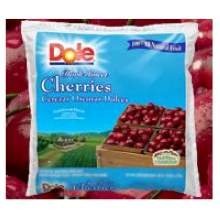
Item Name: Dole Individual Quick Frozen Dark Sweet Cherry, 5 Pound -- 2 per case.
Value: 160.0
Unit: Ounce

Price: 120.66